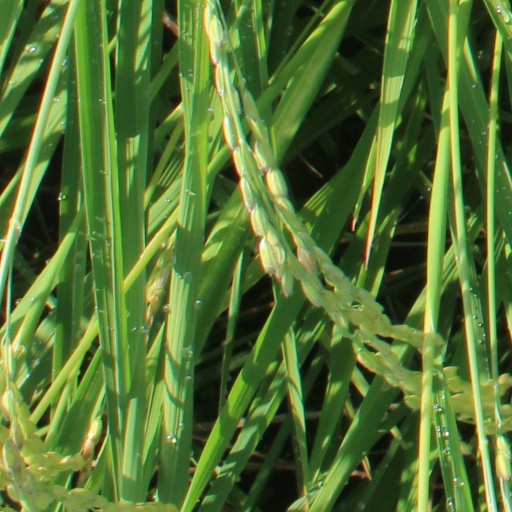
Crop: rice